Corvée

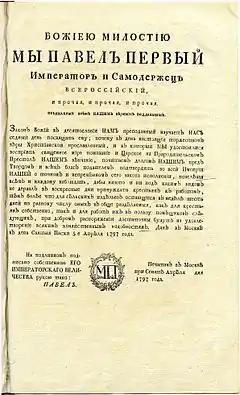
Paul I's edict, the manifesto of three-day corvee

In the Russian Tsardom and the Russian Empire there were a number of permanent corvées called, which included carriage corvée, coachman corvée, and lodging corvée, among others.